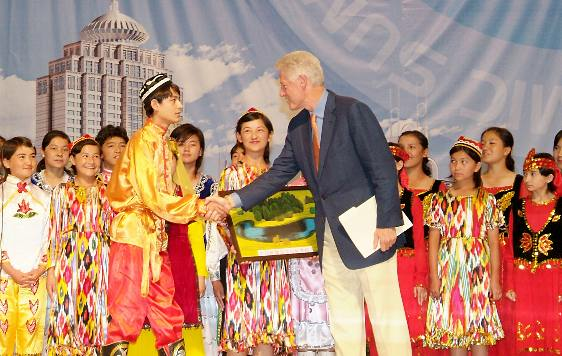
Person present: Yes